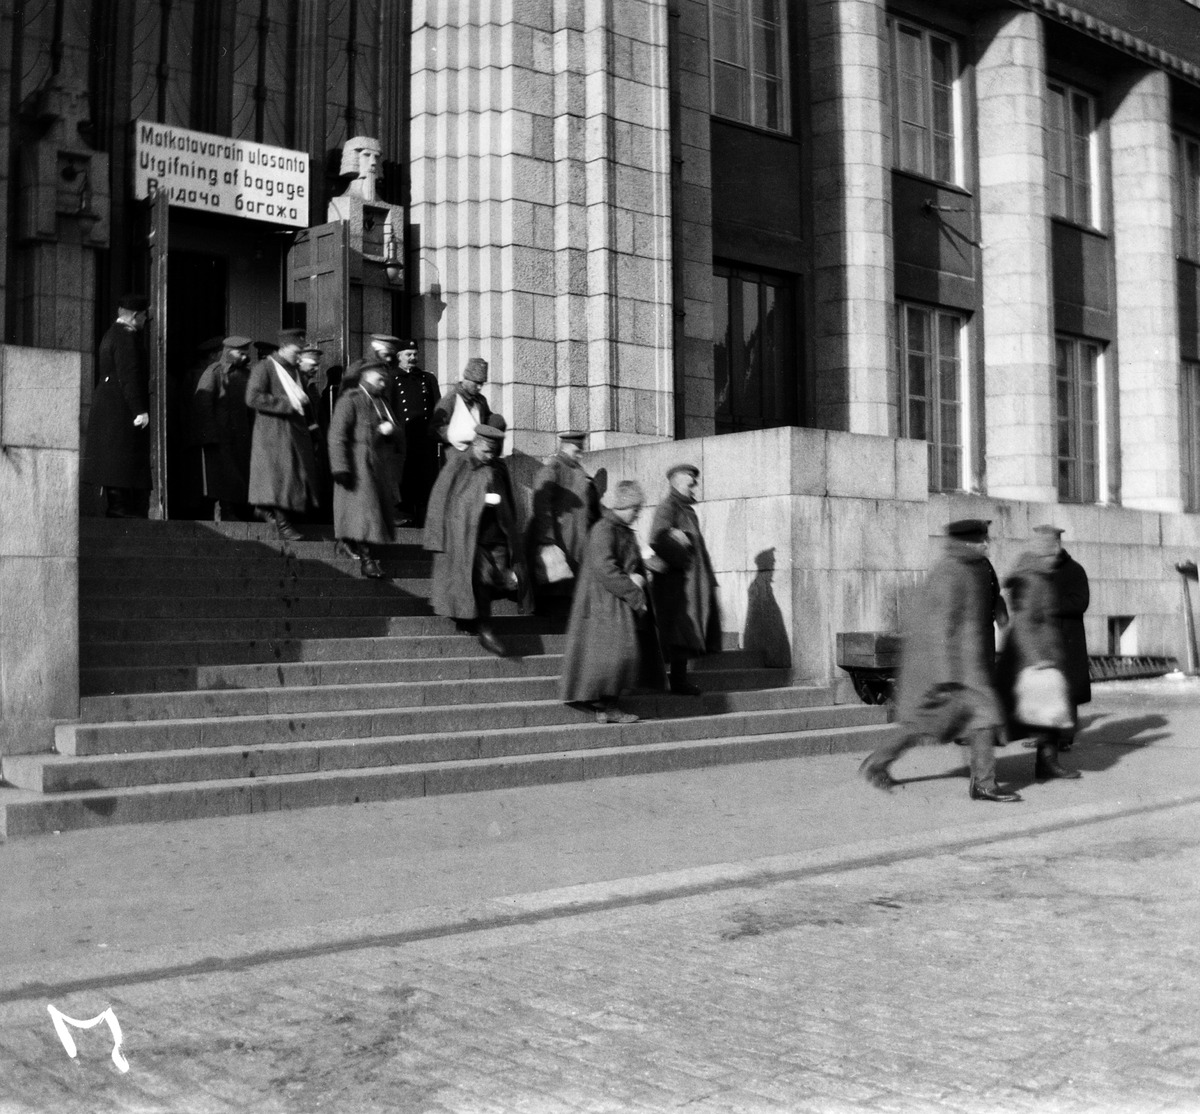
Ensimmäinen maailmansota
sisällön kuvaus: Ensimmäinen maailmansota. Rintamalta palanneita haavoittuneita

venäläisiä

sotilaita Helsingin rautatieasemalla. mustavalkoinen
Kuvaaja: Timiriasew, Ivan, valokuvaaja
Ajankohta: kuvausaika 191504
Paikka: Suomi, Uusimaa, Helsinki, Kluuvi Helsinki, Rautatieasema
Aiheet: Venäjän keisarillinen armeija, sodat ensimmäinen maailmansota, sotilaat, vaatteet sotilaspuvut, sairaankuljetus, haavoittuneet